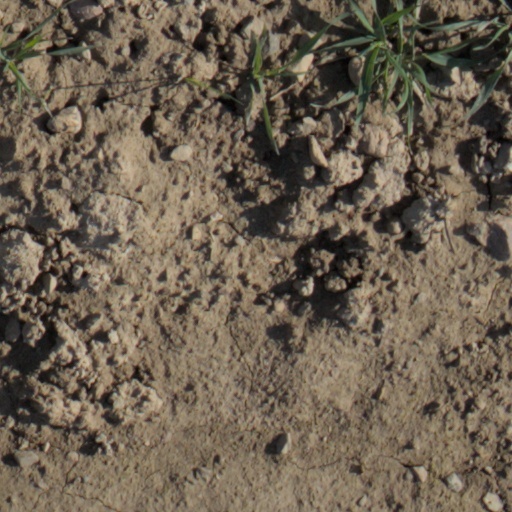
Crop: wheat